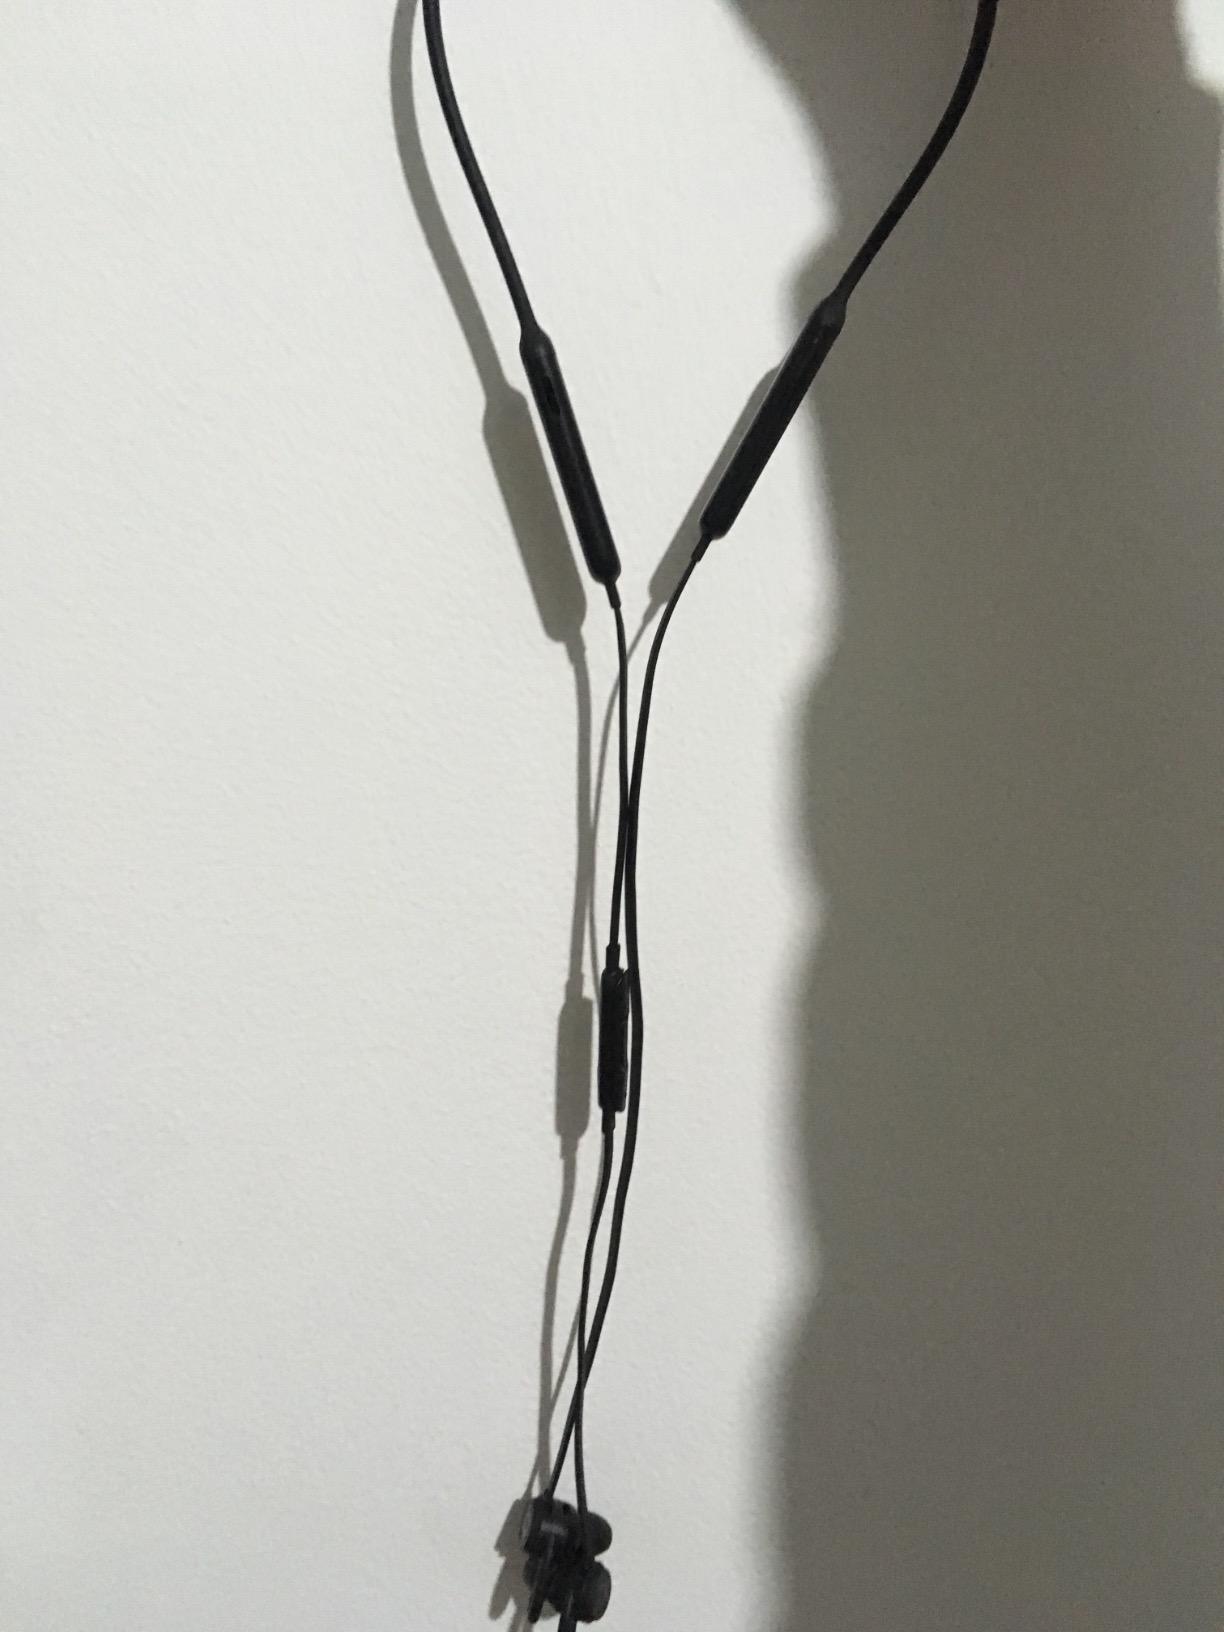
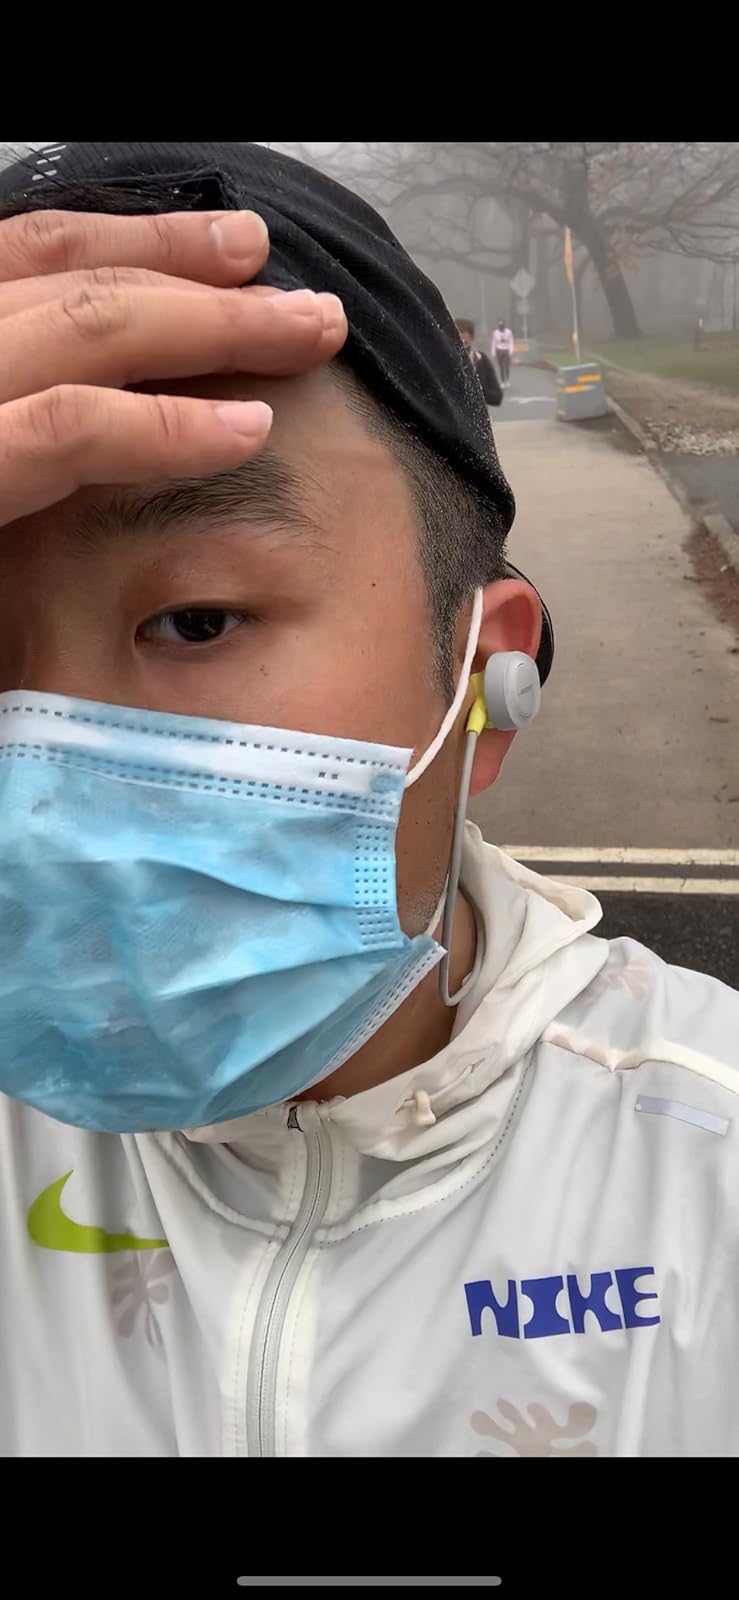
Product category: headphones
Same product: no